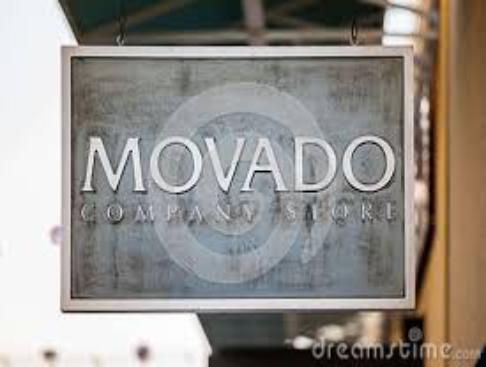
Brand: movado
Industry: Clothes